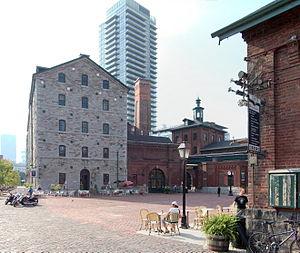
Voici la liste des lieux historiques nationaux du Canada situé à Toronto. En mars 2011, on compte 36 lieux historiques nationaux à Toronto.